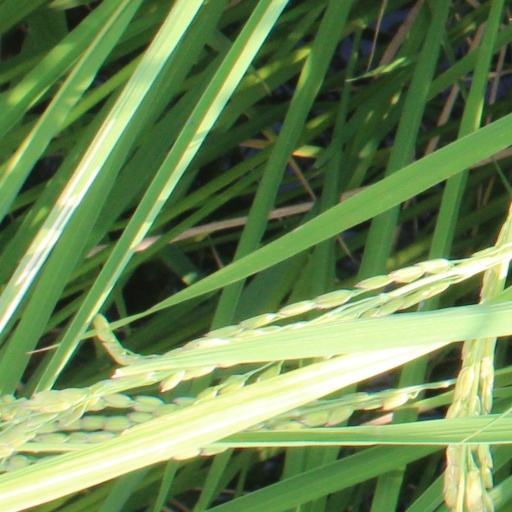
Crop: rice